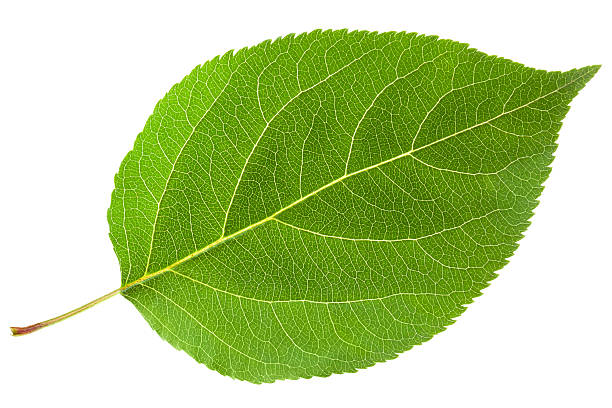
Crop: apple
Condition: healthy